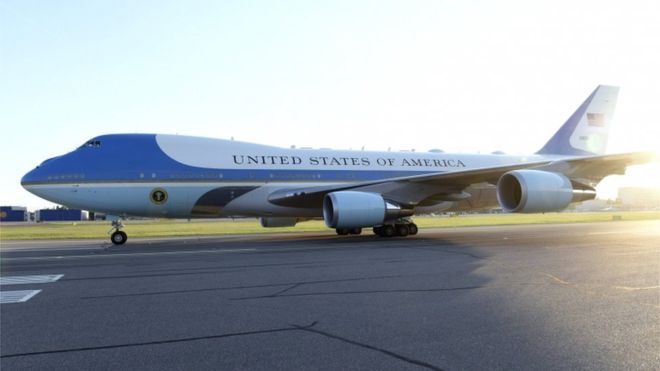
Vehicle type: Planes